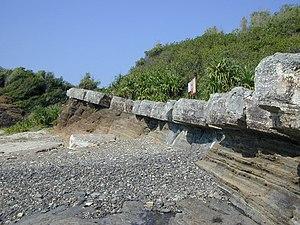
Le Hong Kong UNESCO Global Geopark, autrefois appelé Hong Kong National Geopark, inauguré le 3 novembre 2009, est une entité territoriale de 150 km² située à l'est et au nord-est des Nouveaux Territoires. Le 18 septembre 2011, l'UNESCO l'intègre dans le réseau mondial des Géoparcs.